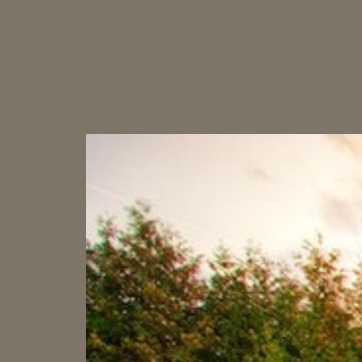
Material: sky